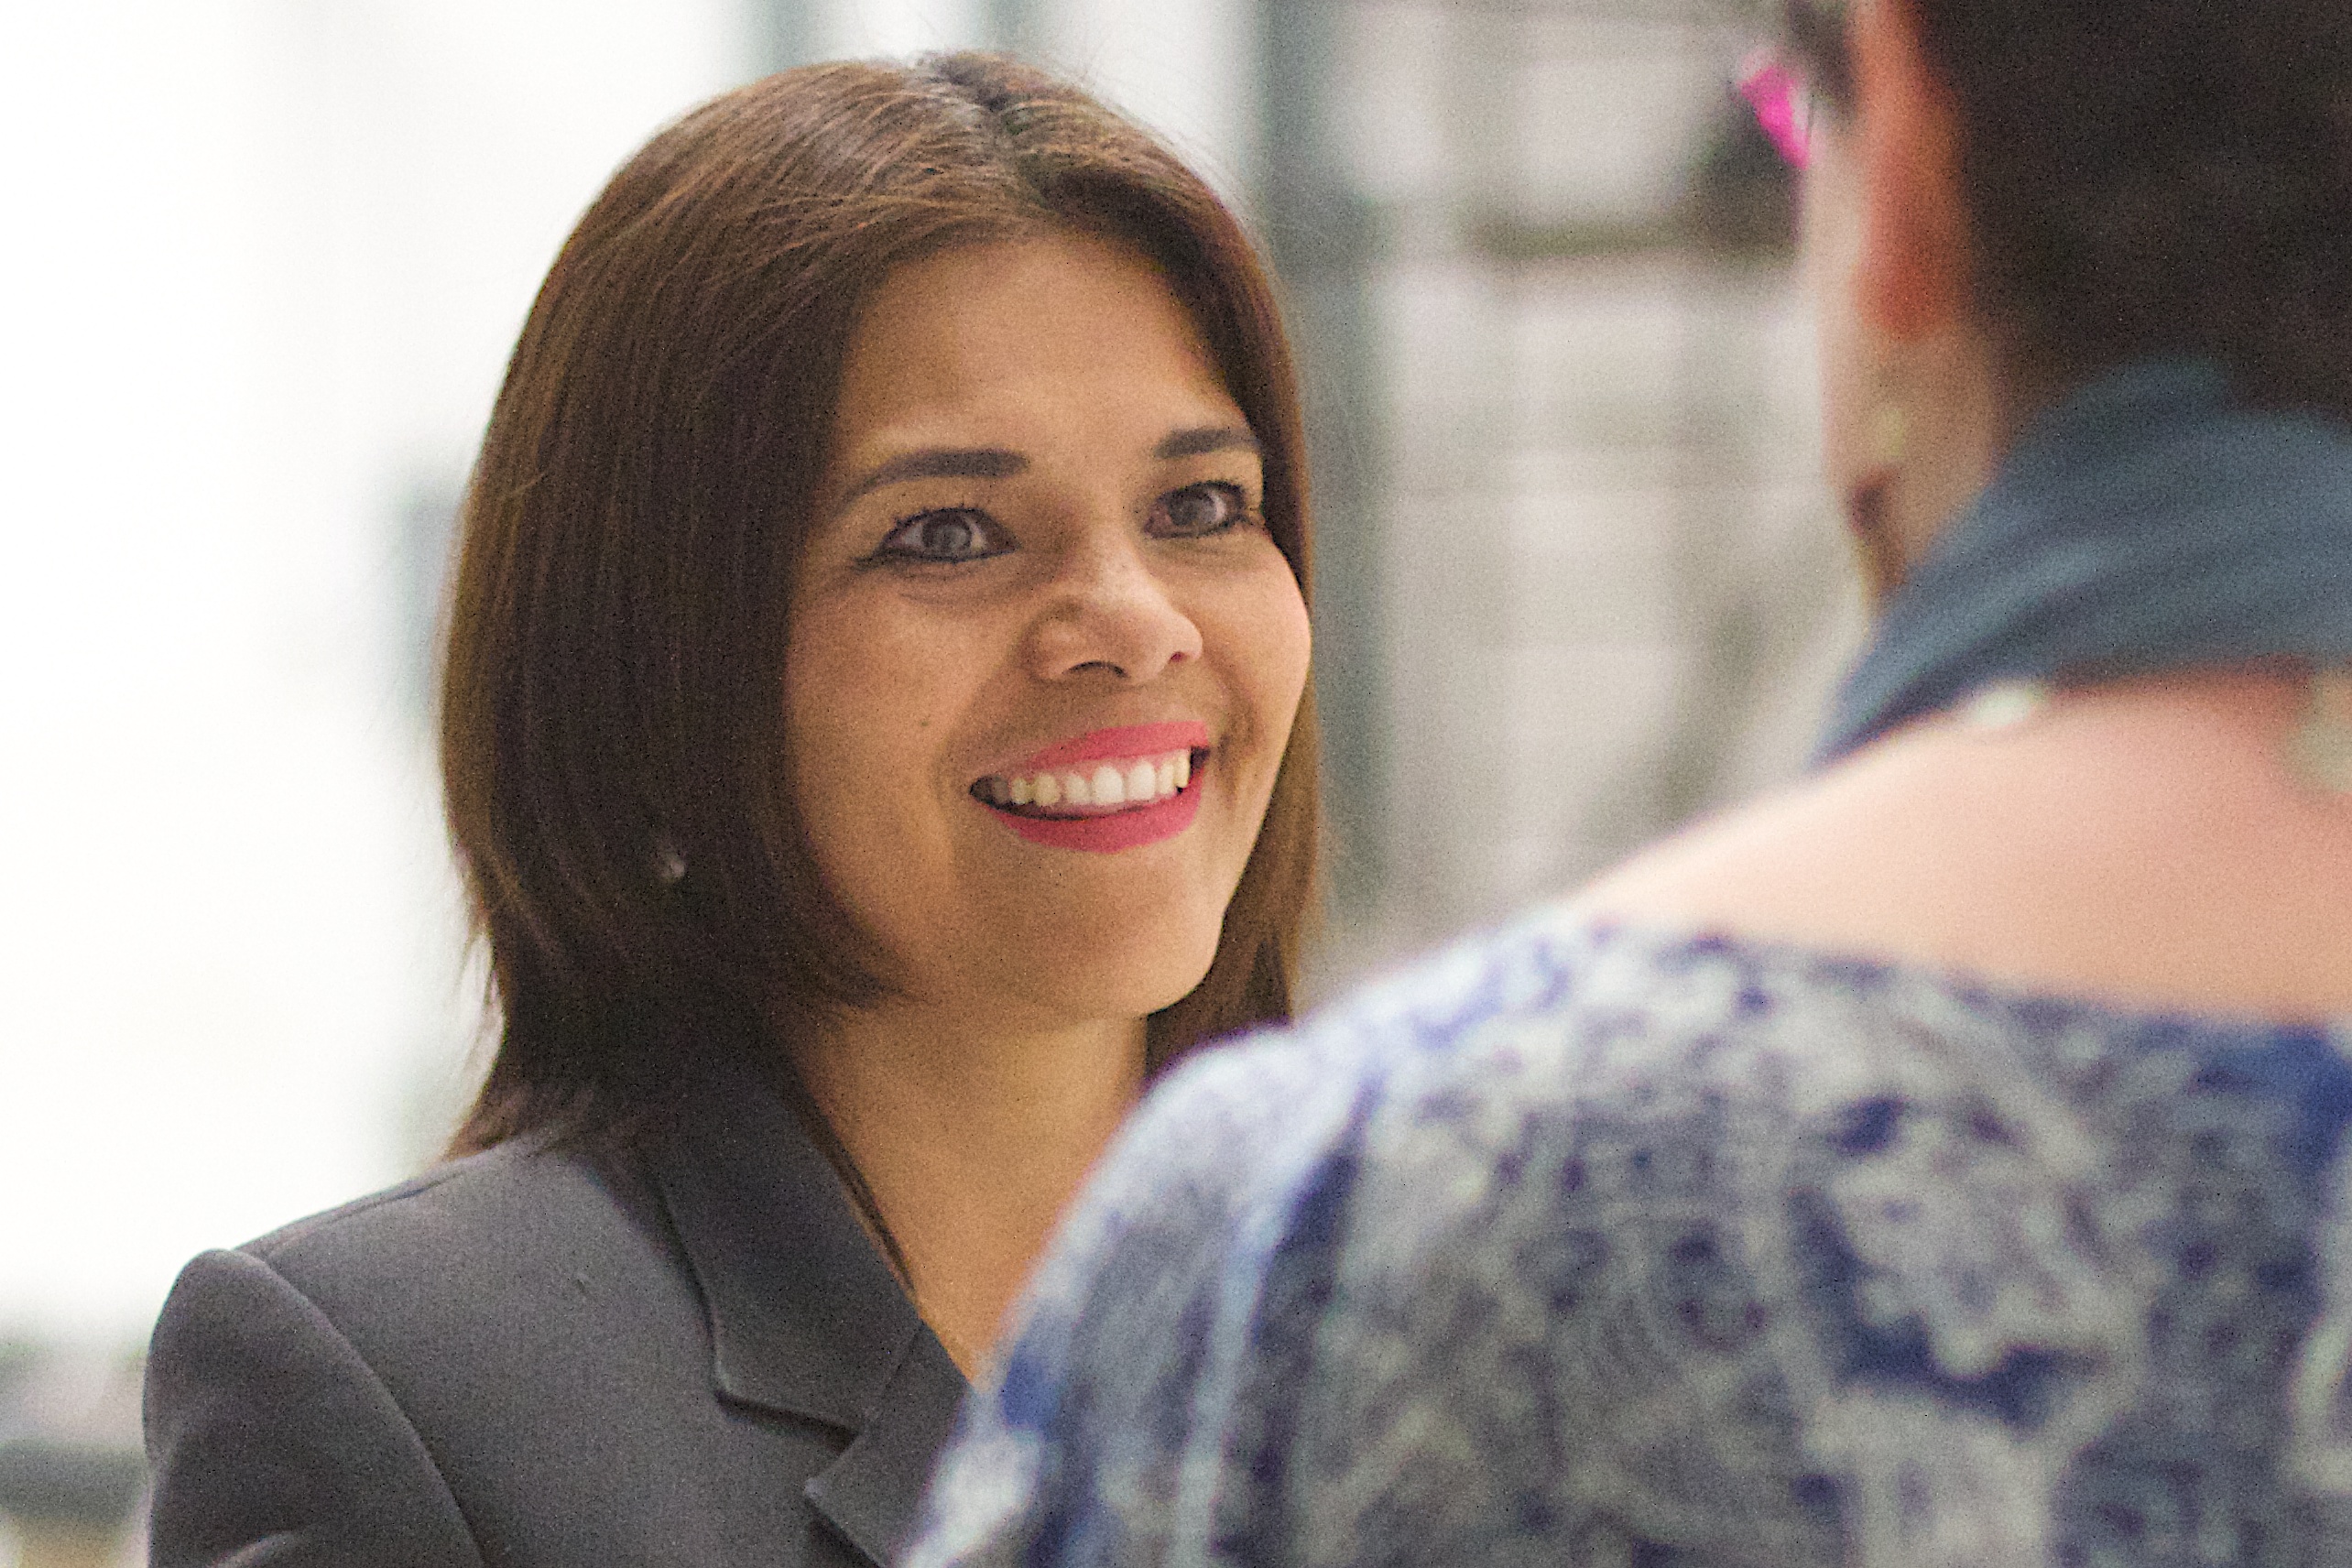
person, people, woman, student, facial expression, smile, conversation, udgagora, interaction